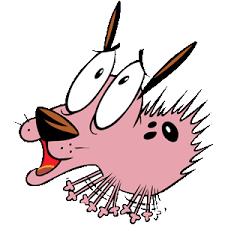
Portrait style: Cartoon Portrait